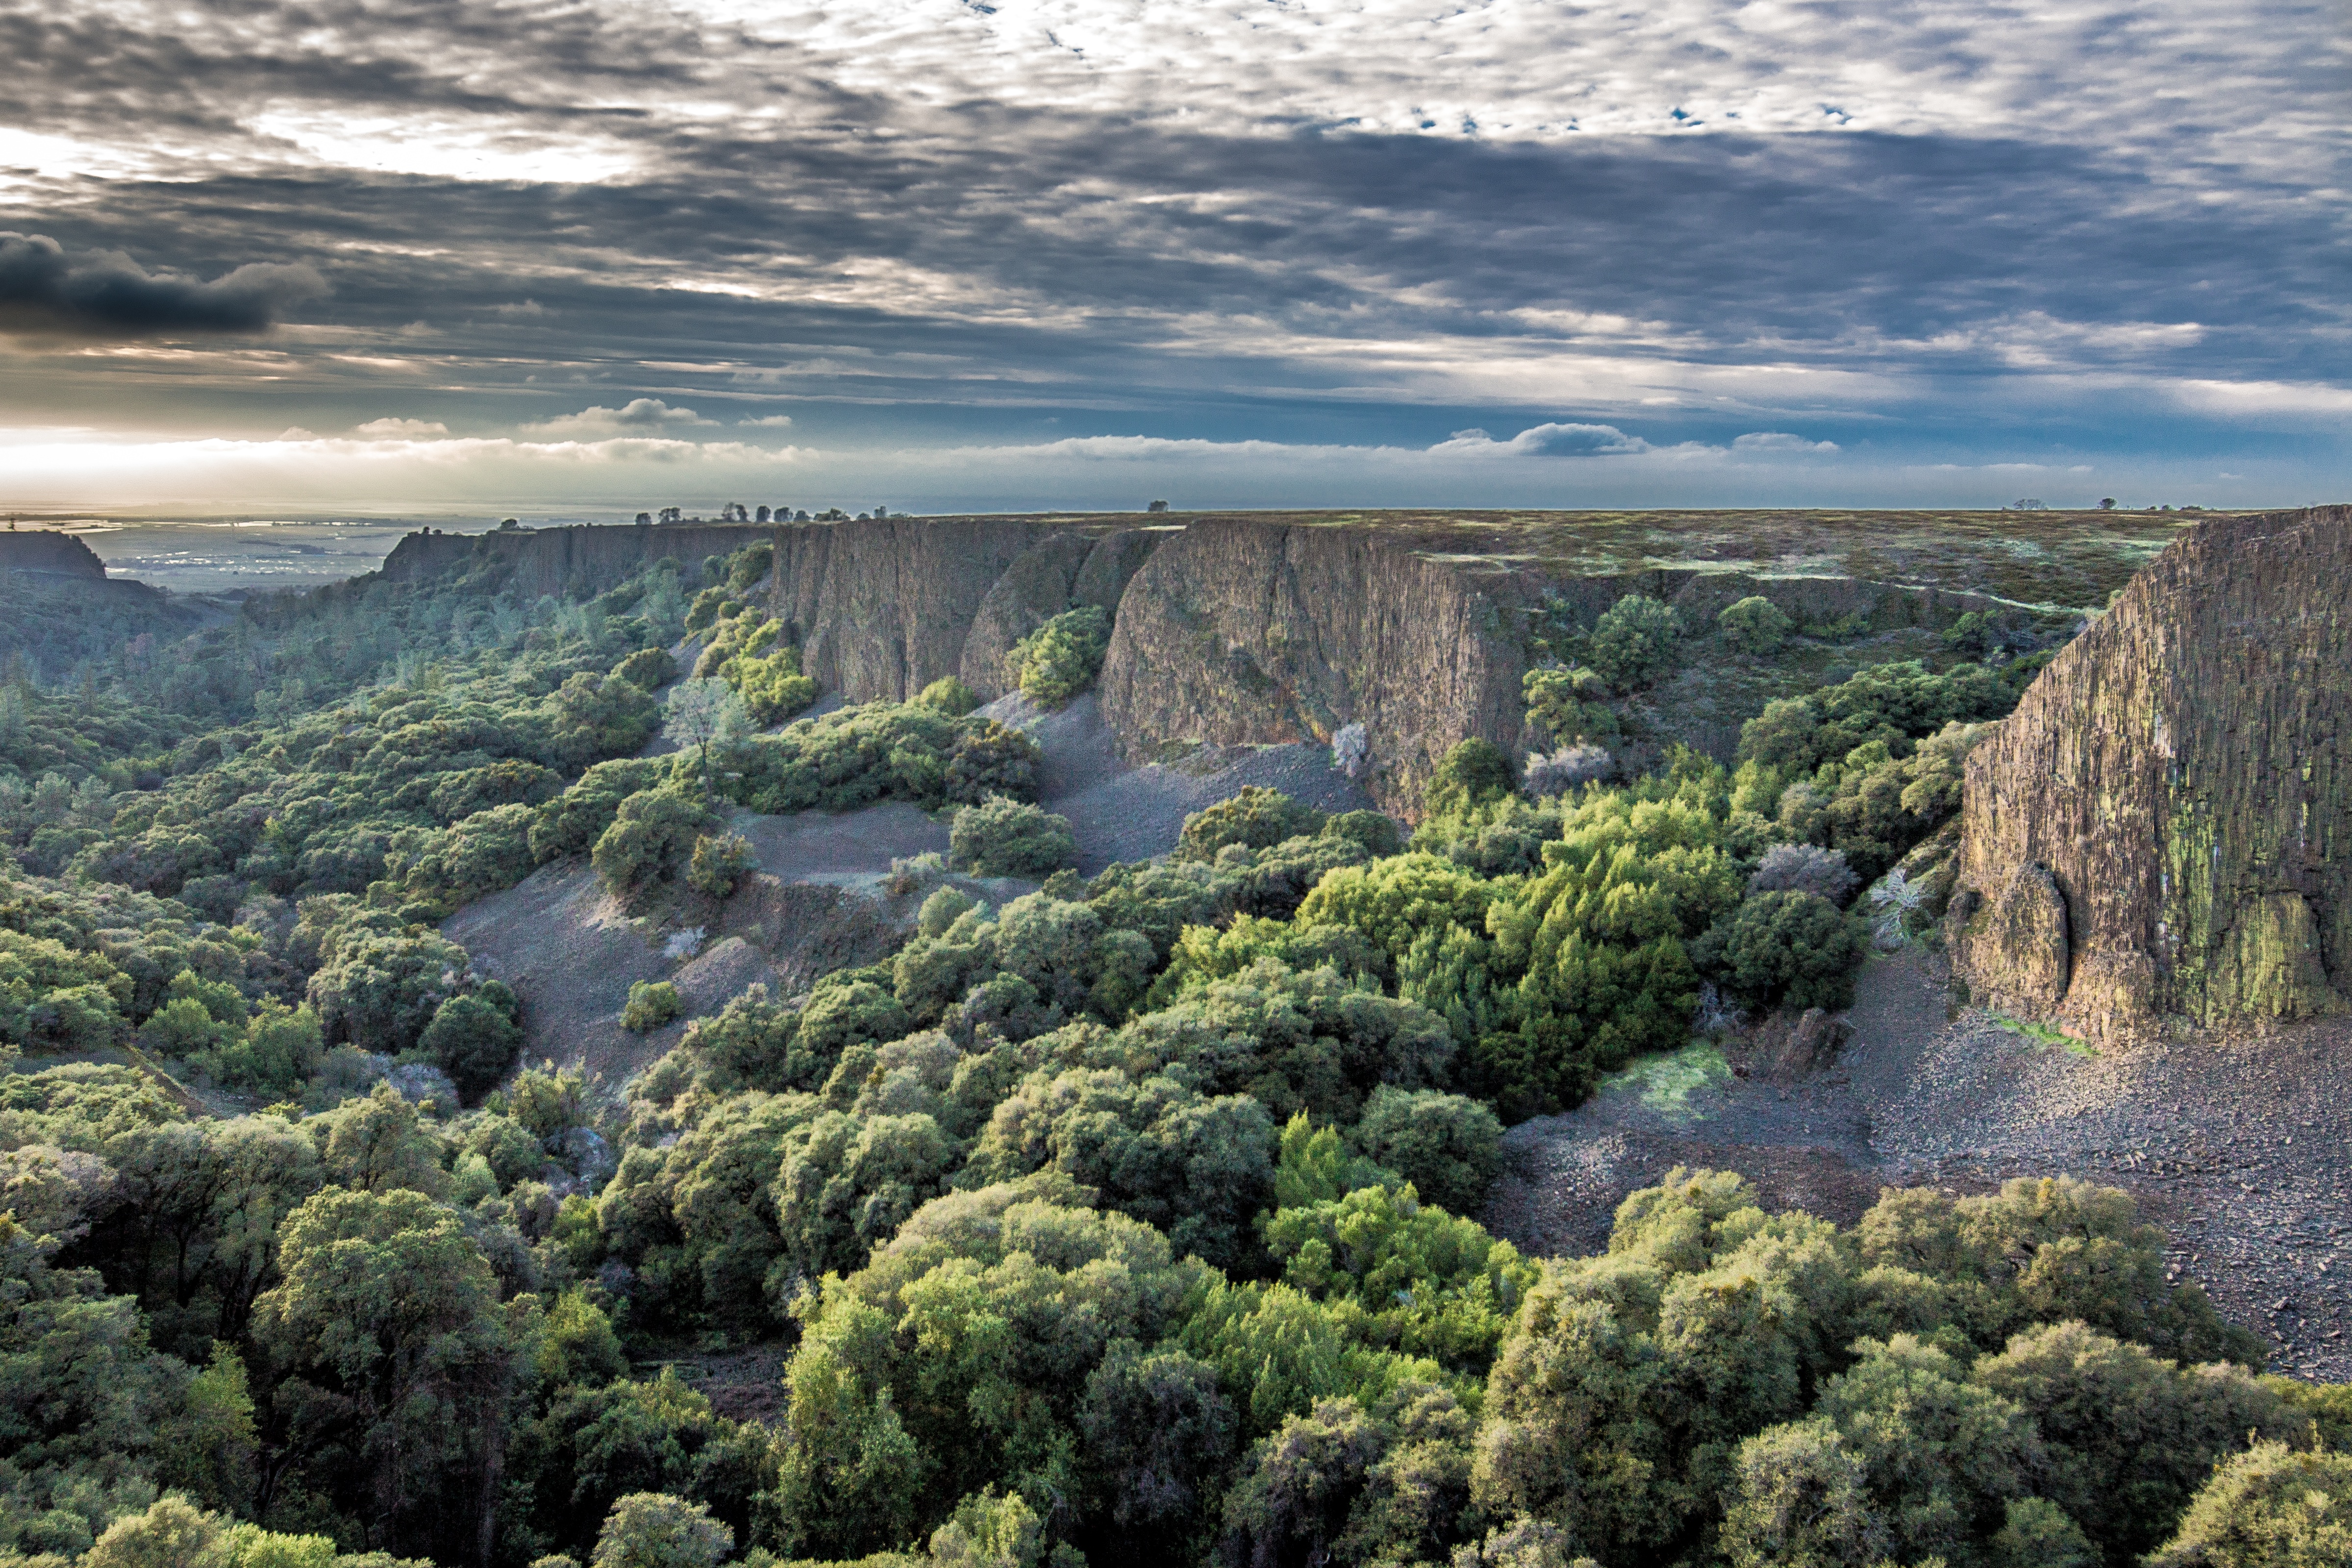
landscape, sea, coast, forest, rock, wilderness, mountain, hill, river, valley, cliff, terrain, national park, geology, plateau, habitat, water feature, ecosystem, aerial photography, natural environment, geographical feature